Namco Funscape

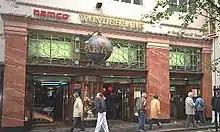
Namco Wonderpark, earlier sister location to Namco Station opened in July 1995

During the late 1980s and early 1990s, leading Japanese companies involved in the coin-op amusement industry such as Taito, Sega, and Namco opened a series of popular directly operated amusement centres domestically, supporting similarly successful development, manufacturing, and distribution arms. Namco's operations included its chain of Play City Carrot venues; these became larger and more family-focused over time. The company opened one of its largest sites, the Wonder Eggs theme park, in February 1992, containing early attractions developed in-house such as "Galaxian 3" and "Sim Road".